Geri Halliwell

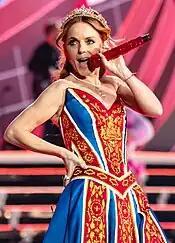
Halliwell during Spice World – 2019 Tour, June 2019

In late 2004, Halliwell made a return to music with the single "Ride It", which reached number four in the United Kingdom and number one on the dance charts. Halliwell planned her first solo tour of the United Kingdom and Ireland, but low ticket sales led to the cancellation of the tour. That year, Halliwell appeared in the 2004 film "Fat Slags", based on characters from "Viz" magazine. She also appeared on Channel Five as one of the hosts of the Party in the Park event for the Prince's Trust and was the presenter and main performer of the "Tickled Pink Girls' night in Live!" event. The single "Desire" was released on 30 May 2005, reaching number 22 in the UK Singles Chart and number one on the UK Dance Charts. Released shortly after, the source album, "Passion", peaked at number 41 in the British charts. The album was preceded by the promotional documentary "There's Something About Geri".